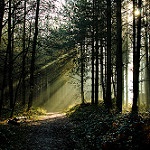
Label: forest